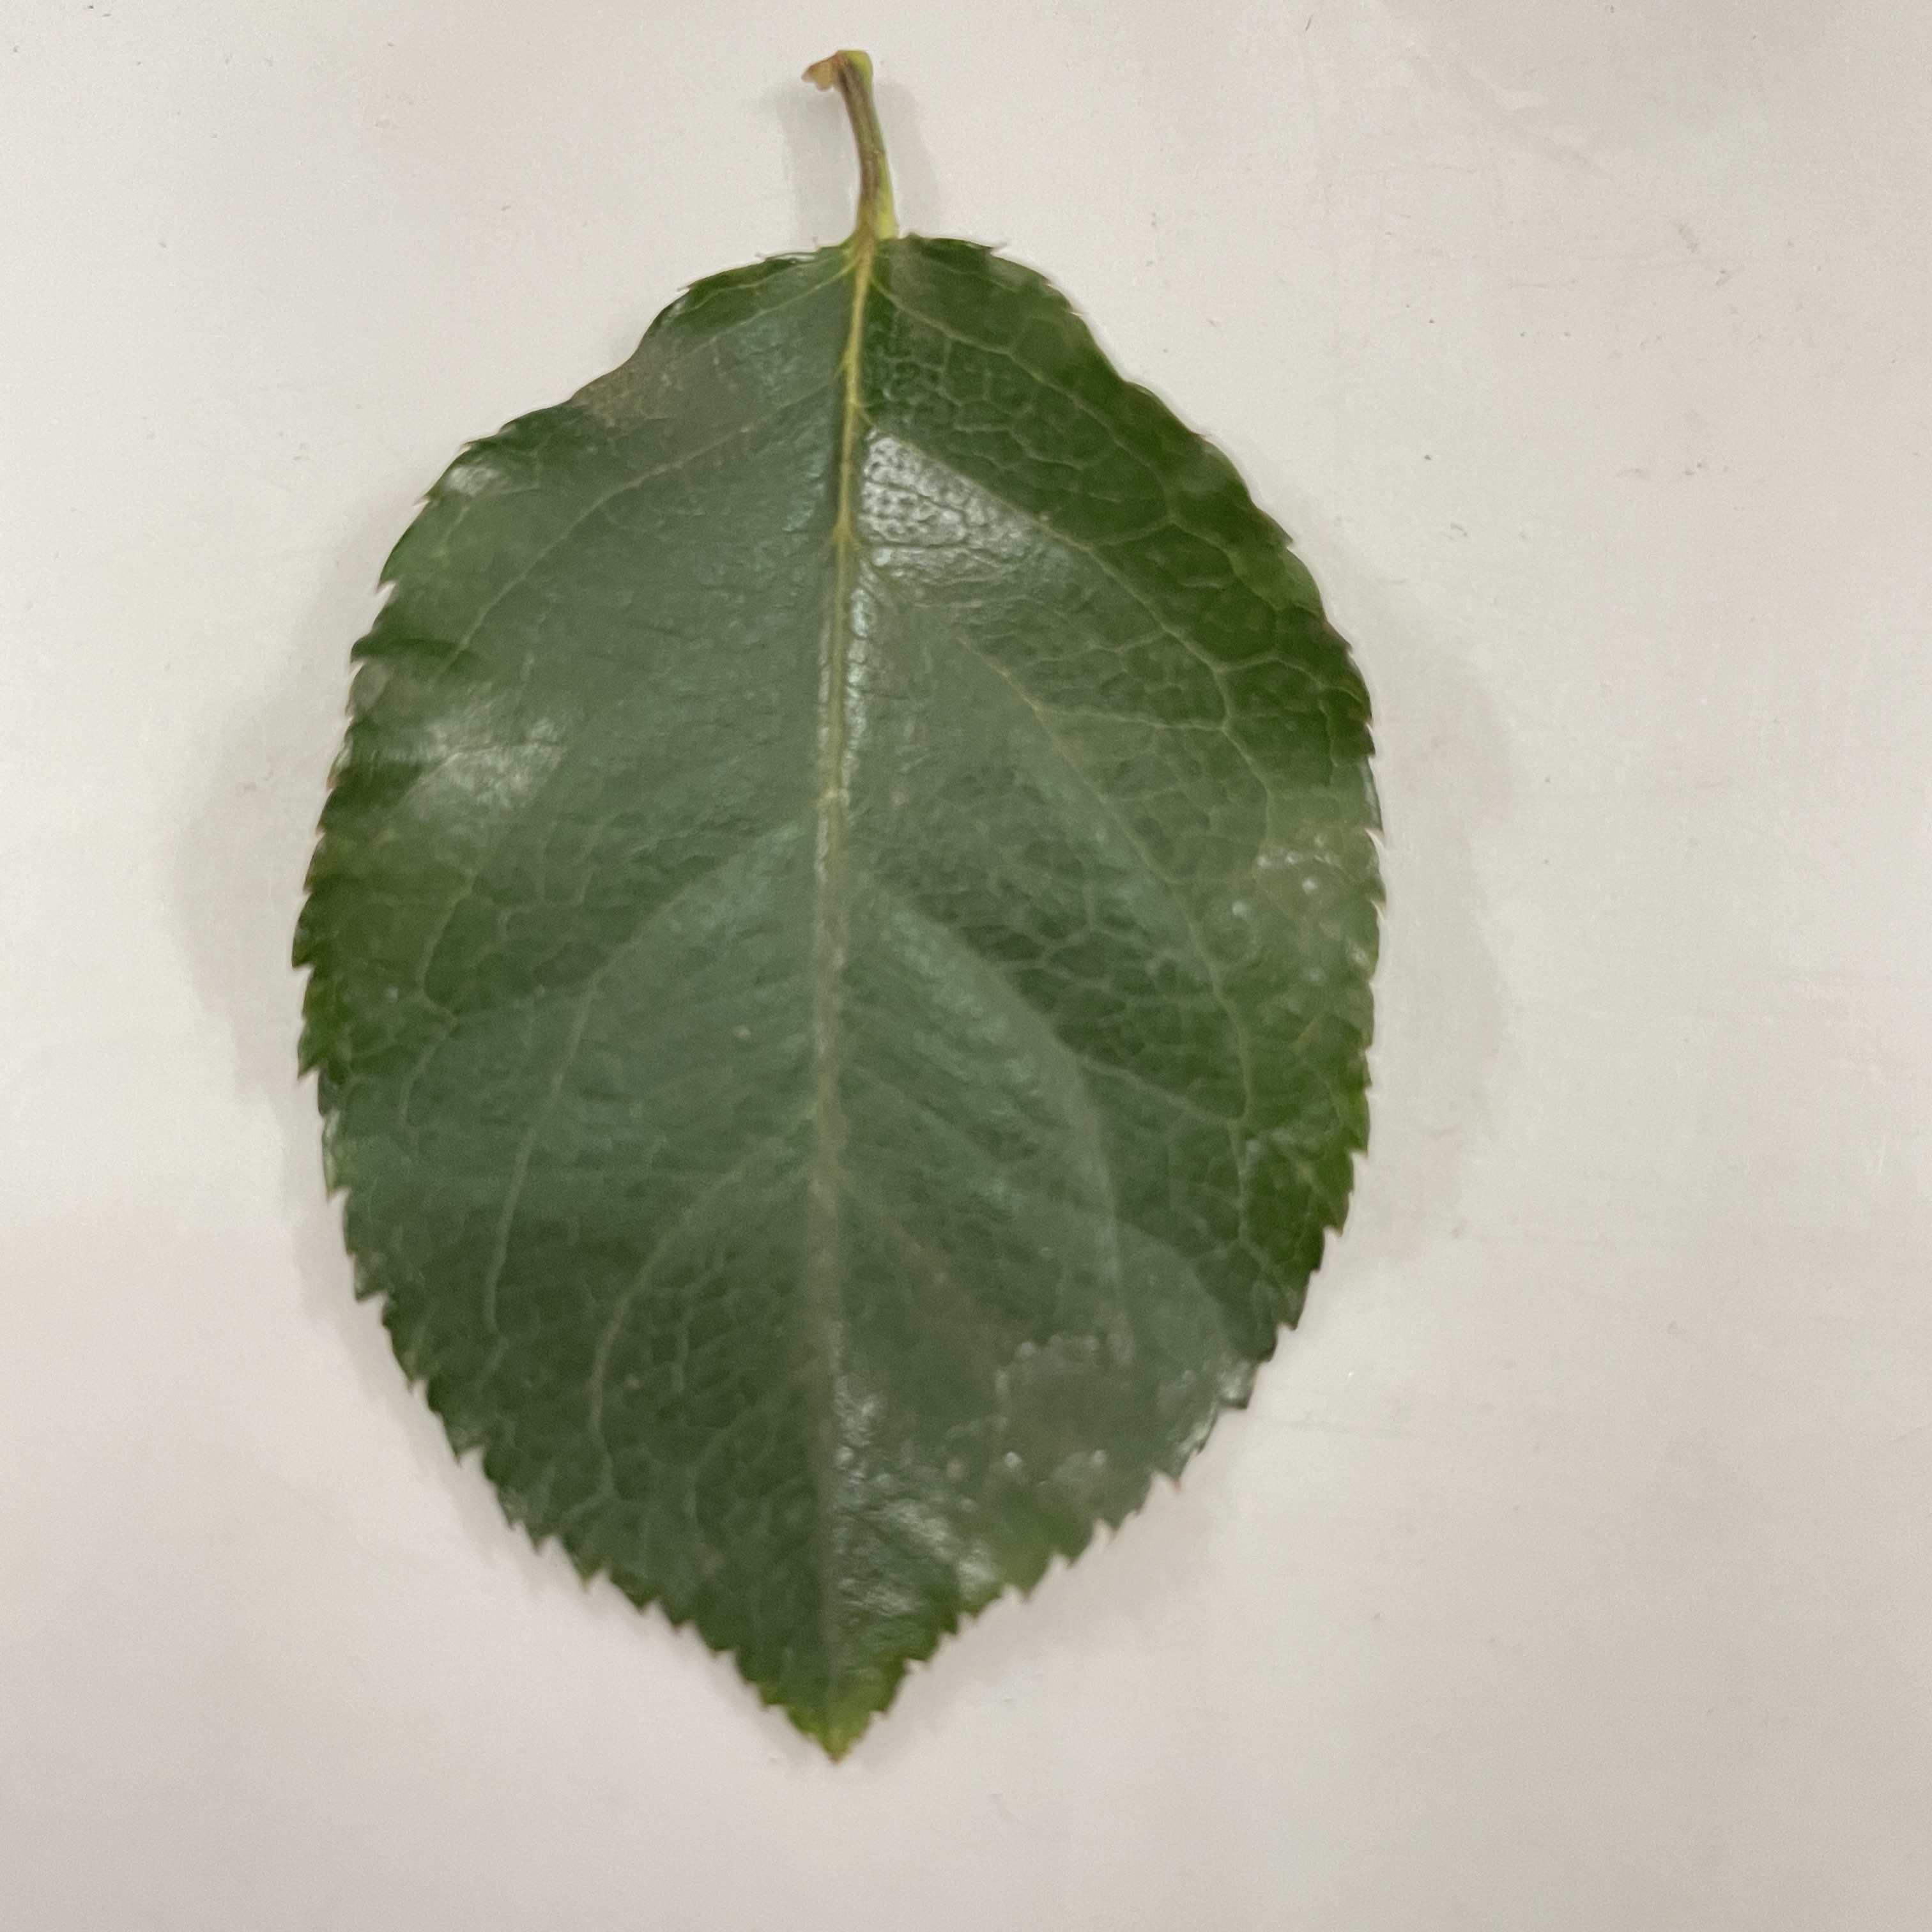
Label: Healthy Leaf